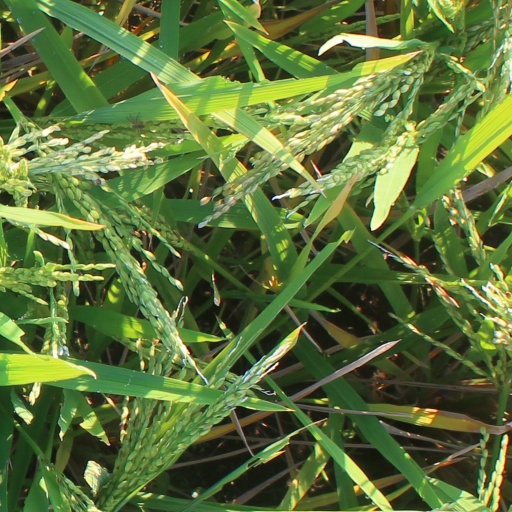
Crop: rice